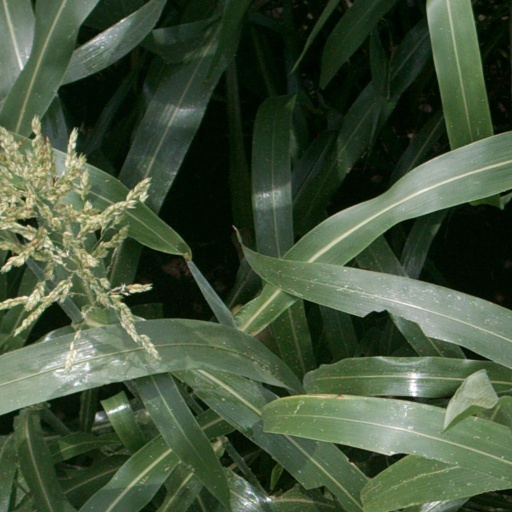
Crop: sorghum